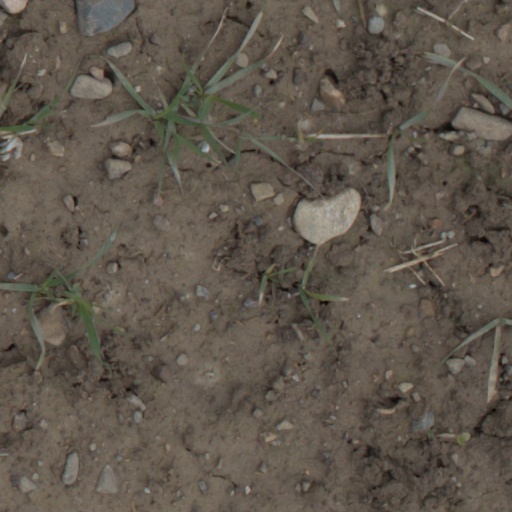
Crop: wheat